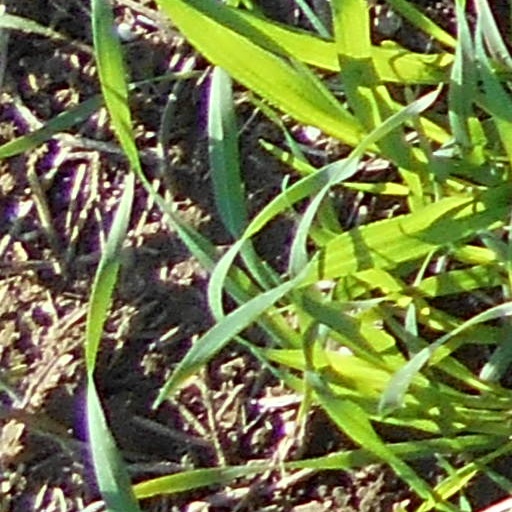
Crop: wheat